Zombia

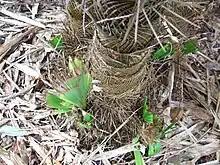
Base of the stem of "Zombia antillarum" showing stem sprouts.

"Zombia antillarum" is endemic to the island of Hispaniola. In northern Haiti, it grows along the tributaries of the Trois Rivières between Gros-Morne and Port-de-Paix, while in the south, it is found along the eastern edge of the Massif de la Hotte, between Miragoâne, Fond-des-Nègres and Fond-des-Blancs. The species also occurs in northwestern parts of the Dominican Republic, between Dajabón, Jarabacoa, the Sierra de Yamasá, Puerto Plata and Gaspar Hernández. It grows in dry, hilly regions at low elevation, usually on slopes and ridges, but is generally absent from valley bottoms. In the Dominican Republic, it is found from sea level up to above sea level. "Zombia antillarum" is associated with serpentine soils, but is also found on calcareous soils. In Haiti, "Z. antillarum" grows in association with a variety of other palms, including "Coccothrinax argentea", "Bactris plumeriana", "Roystonea borinquena", "Sabal causiarum" and "S. domingensis". In the Dominican Republic, it grows in association with "Pinus occidentalis", "Calyptronoma rivalis", "R. borinquena", "S. domingensis", "Copernicia berteroana" and "C. argentea".